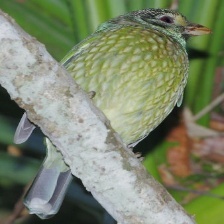
Species: SPOTTED CATBIRD
Scientific name: AILUROEDUS MACULOSUS